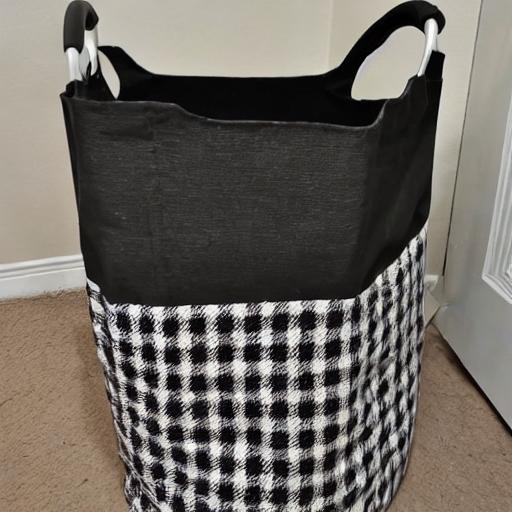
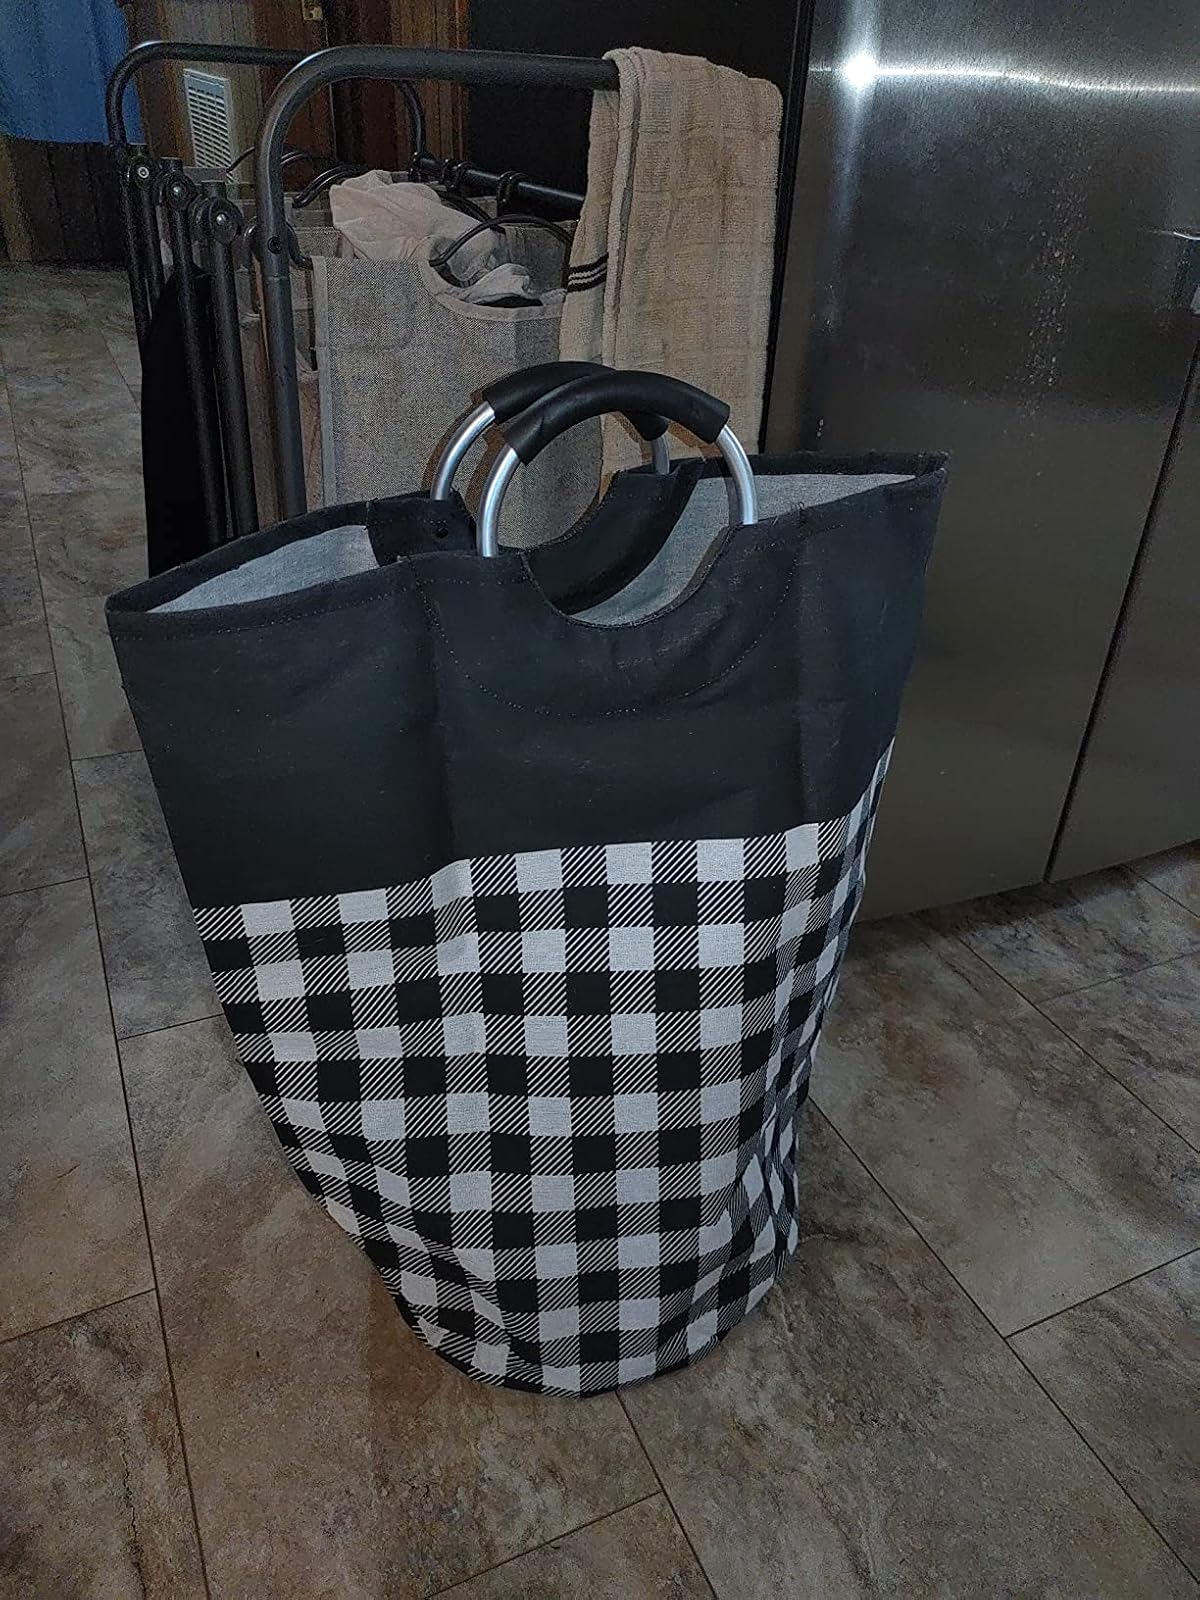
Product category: items_hamper
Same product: no